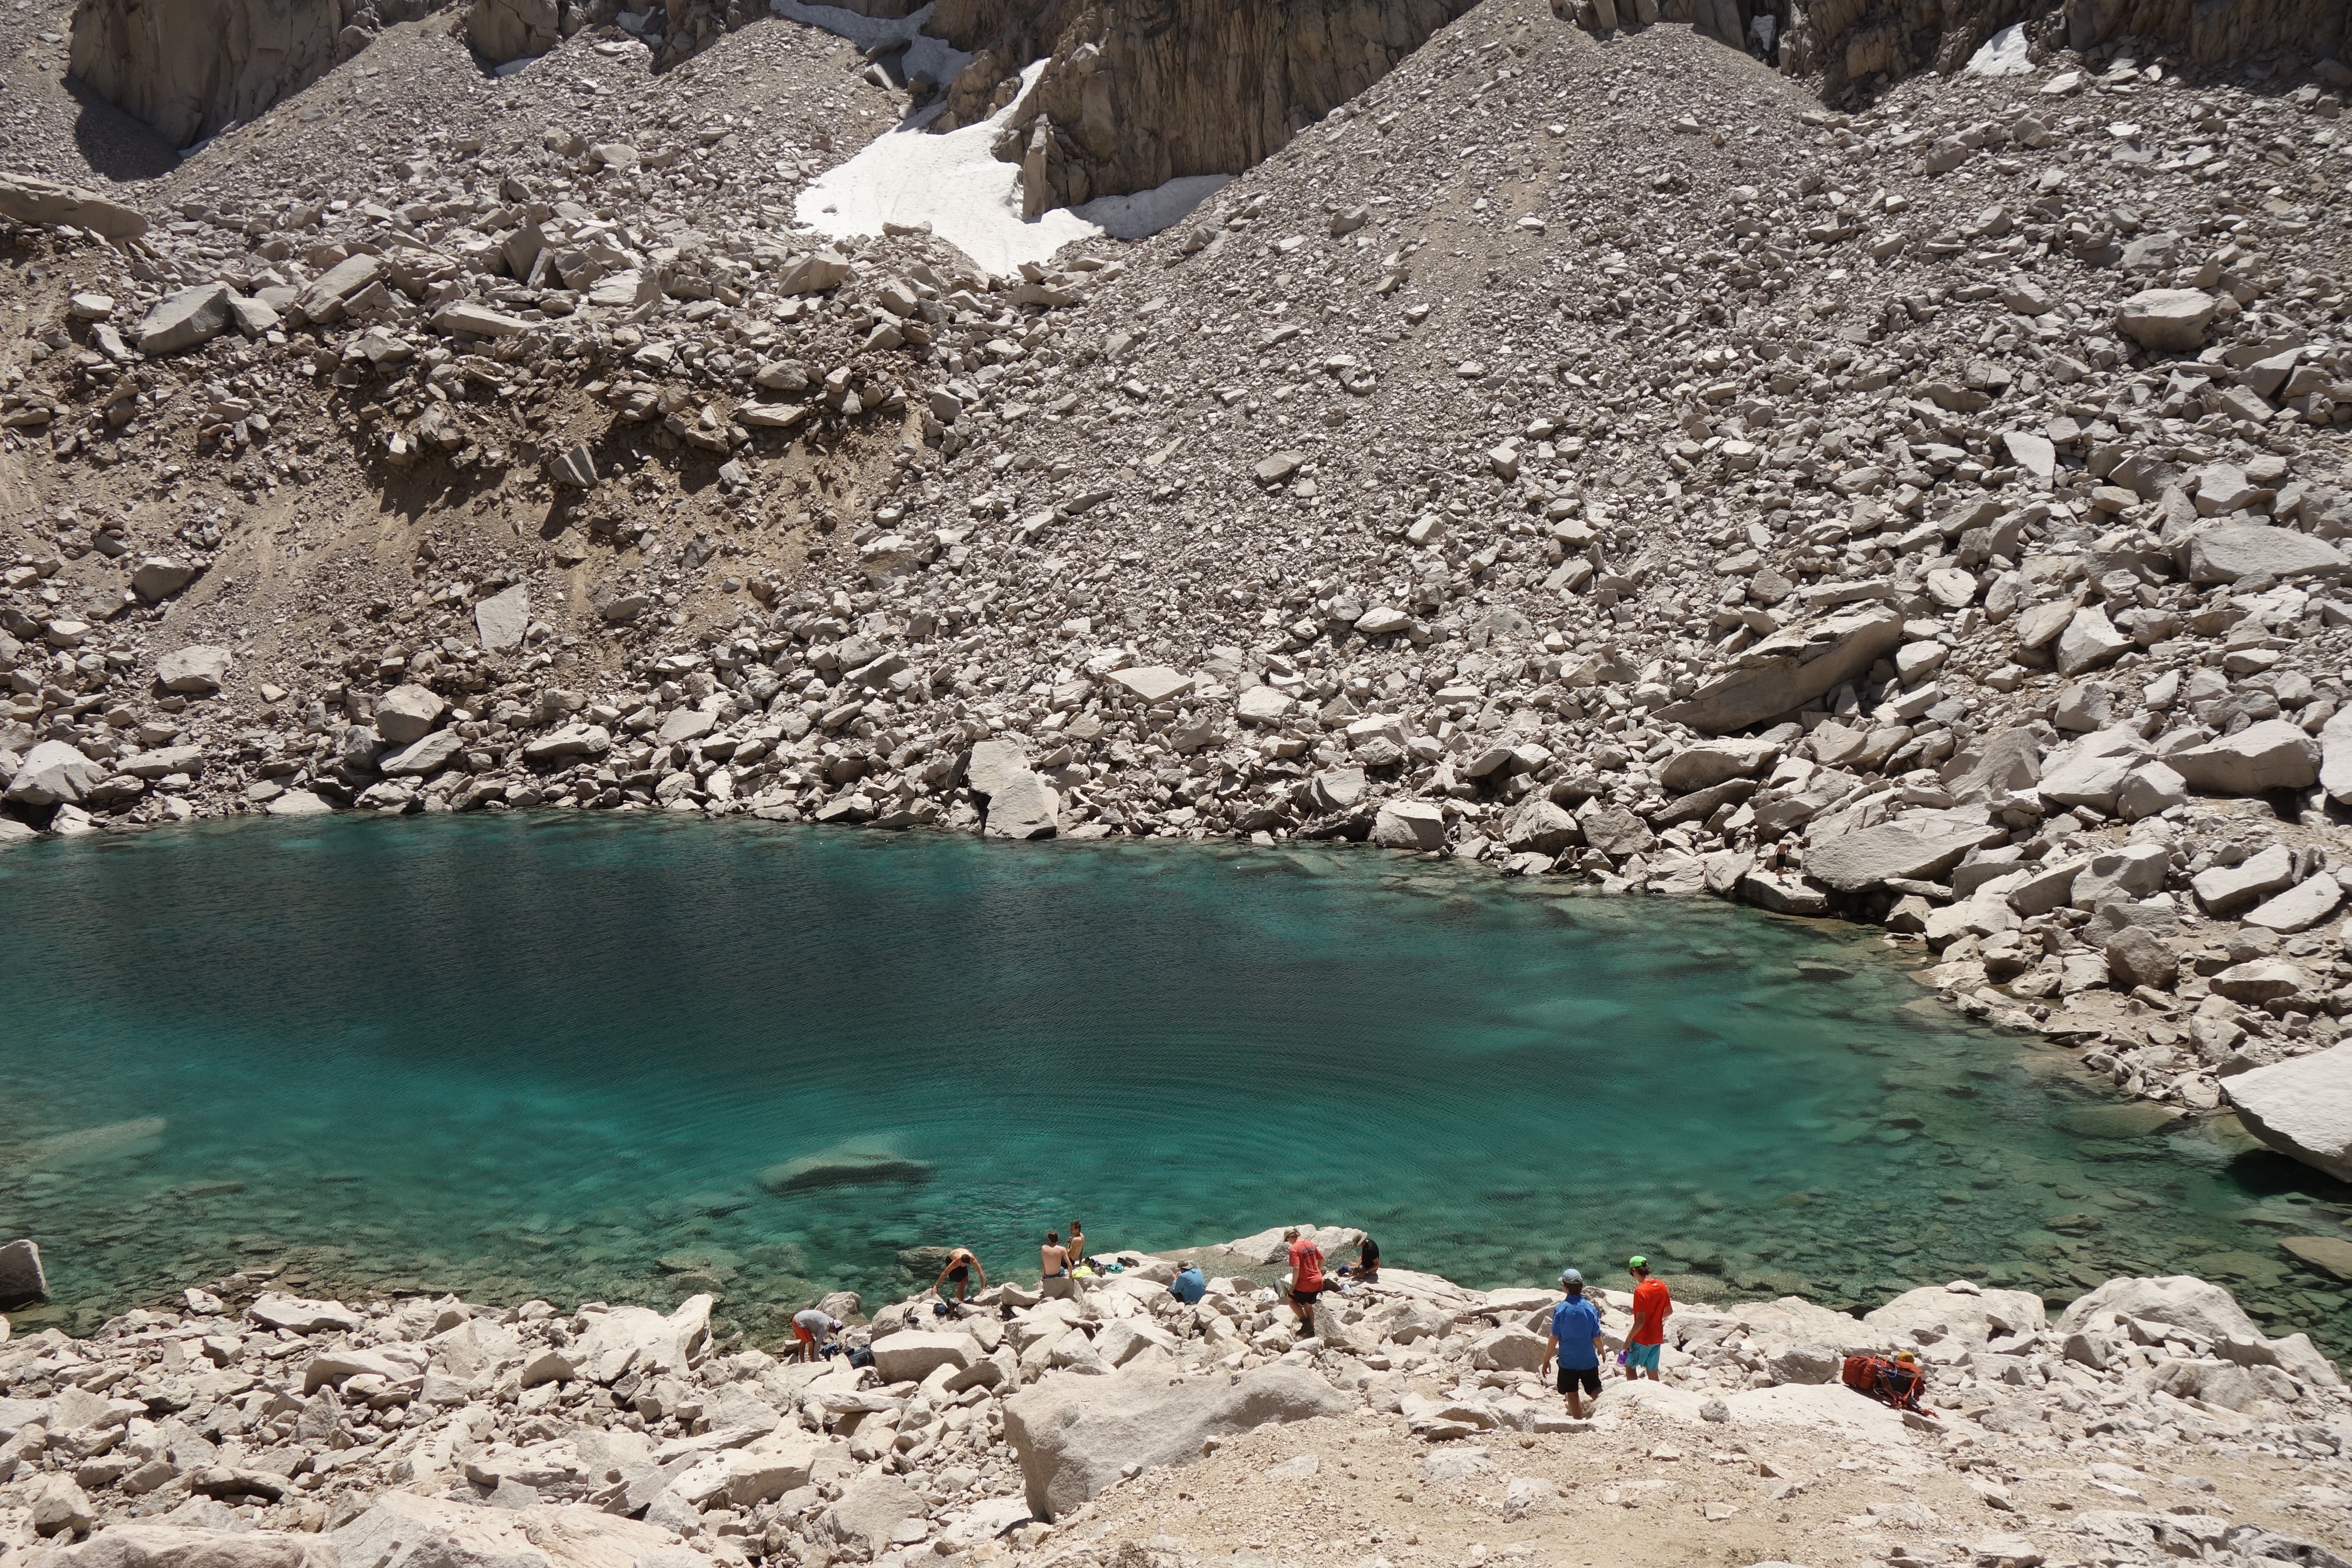
sea, water, rock, material, body of water, geology, wadi